Goodbye Youth (1918 film)

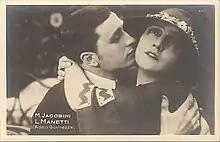

Goodbye Youth (Italian: Addio giovinezza!) is a 1918 Italian silent drama film directed by Augusto Genina and starring Maria Jacobini, Lido Manetti and Helena Makowska, The film was adapted from the 1911 play of the same name by Nino Oxilia and Sandro Camasio, The film is set in Turin at the beginning of the twentieth century, where a student begins a romance with a seamstress, Dorina, however he is lured away by a sophisticated older woman to Dorina's distress. Genina remade the film in 1927, again as a silent. It was then remade as a sound film of the same title in 1940.